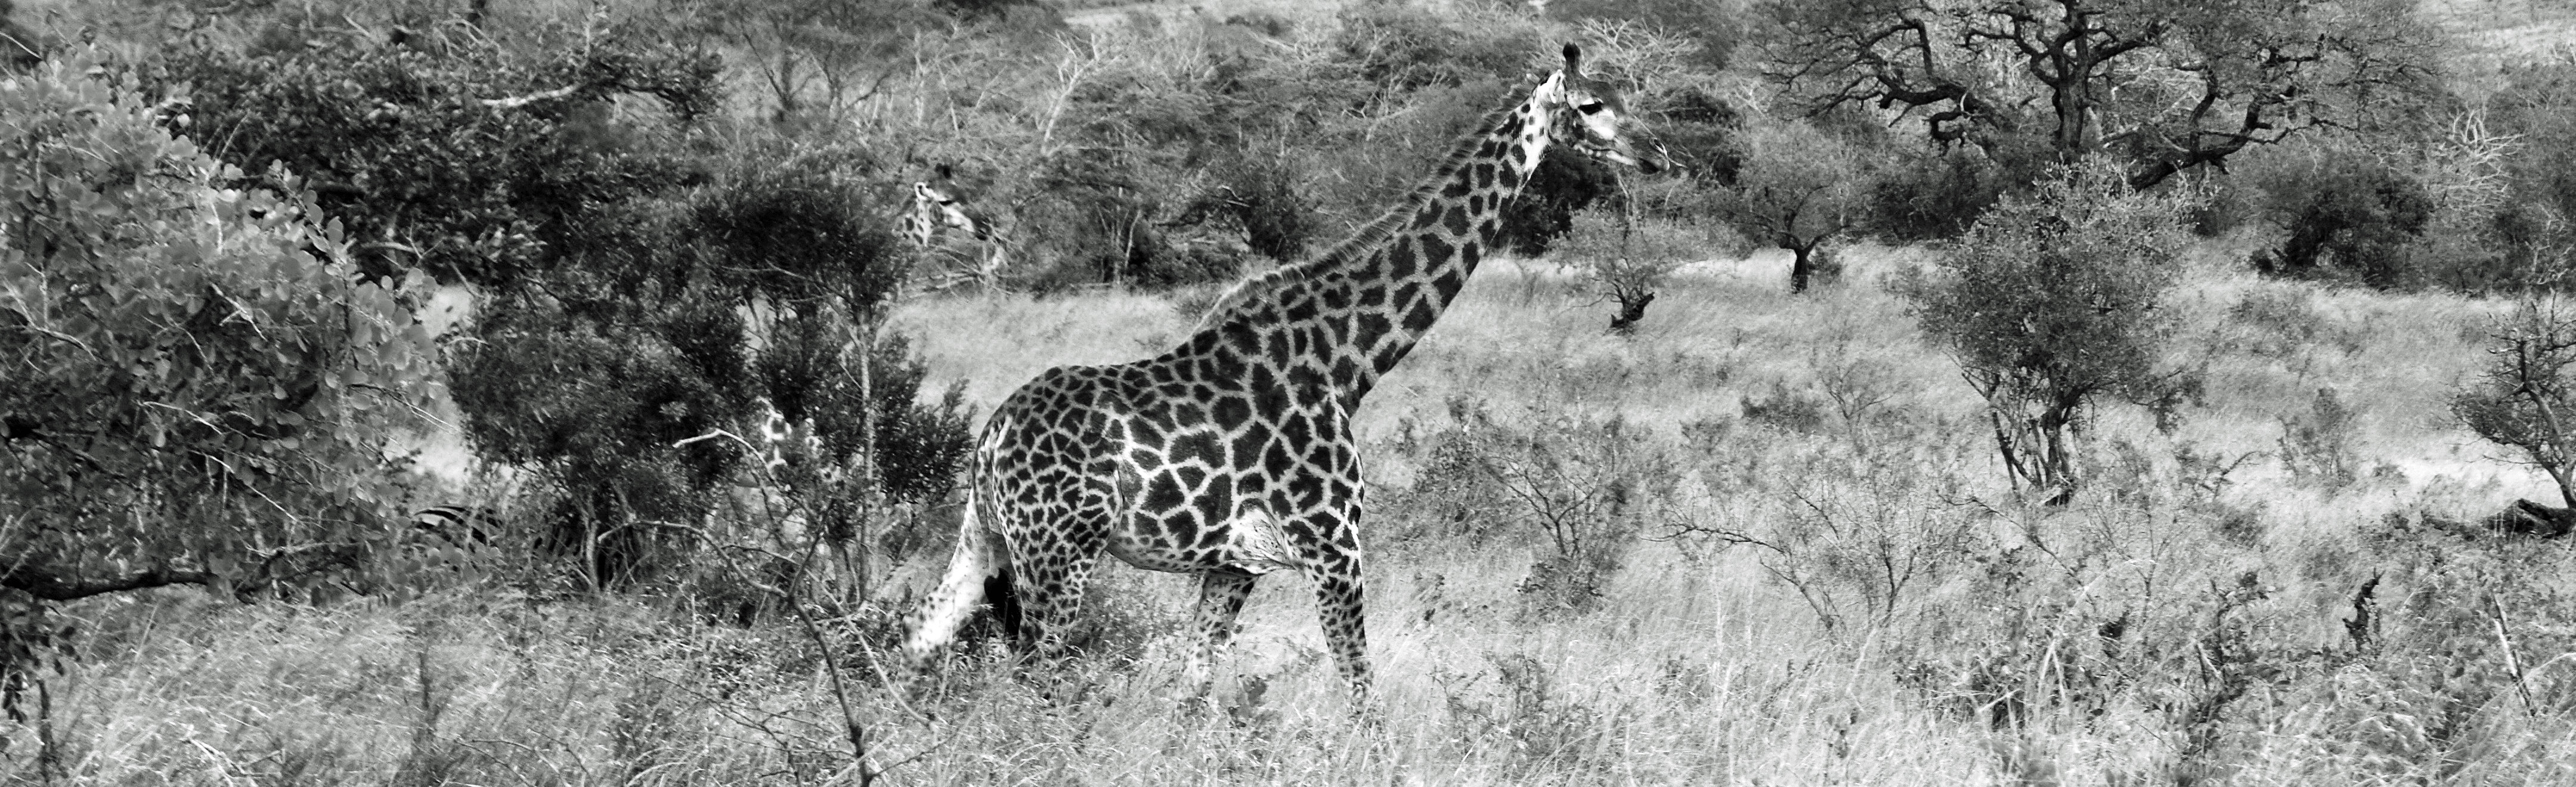
black and white, white, prairie, wildlife, africa, mammal, black, monochrome, fauna, savanna, plain, giraffe, south, blackwhite, safari, natal, kwazulu, giraffidae, monochrome photography